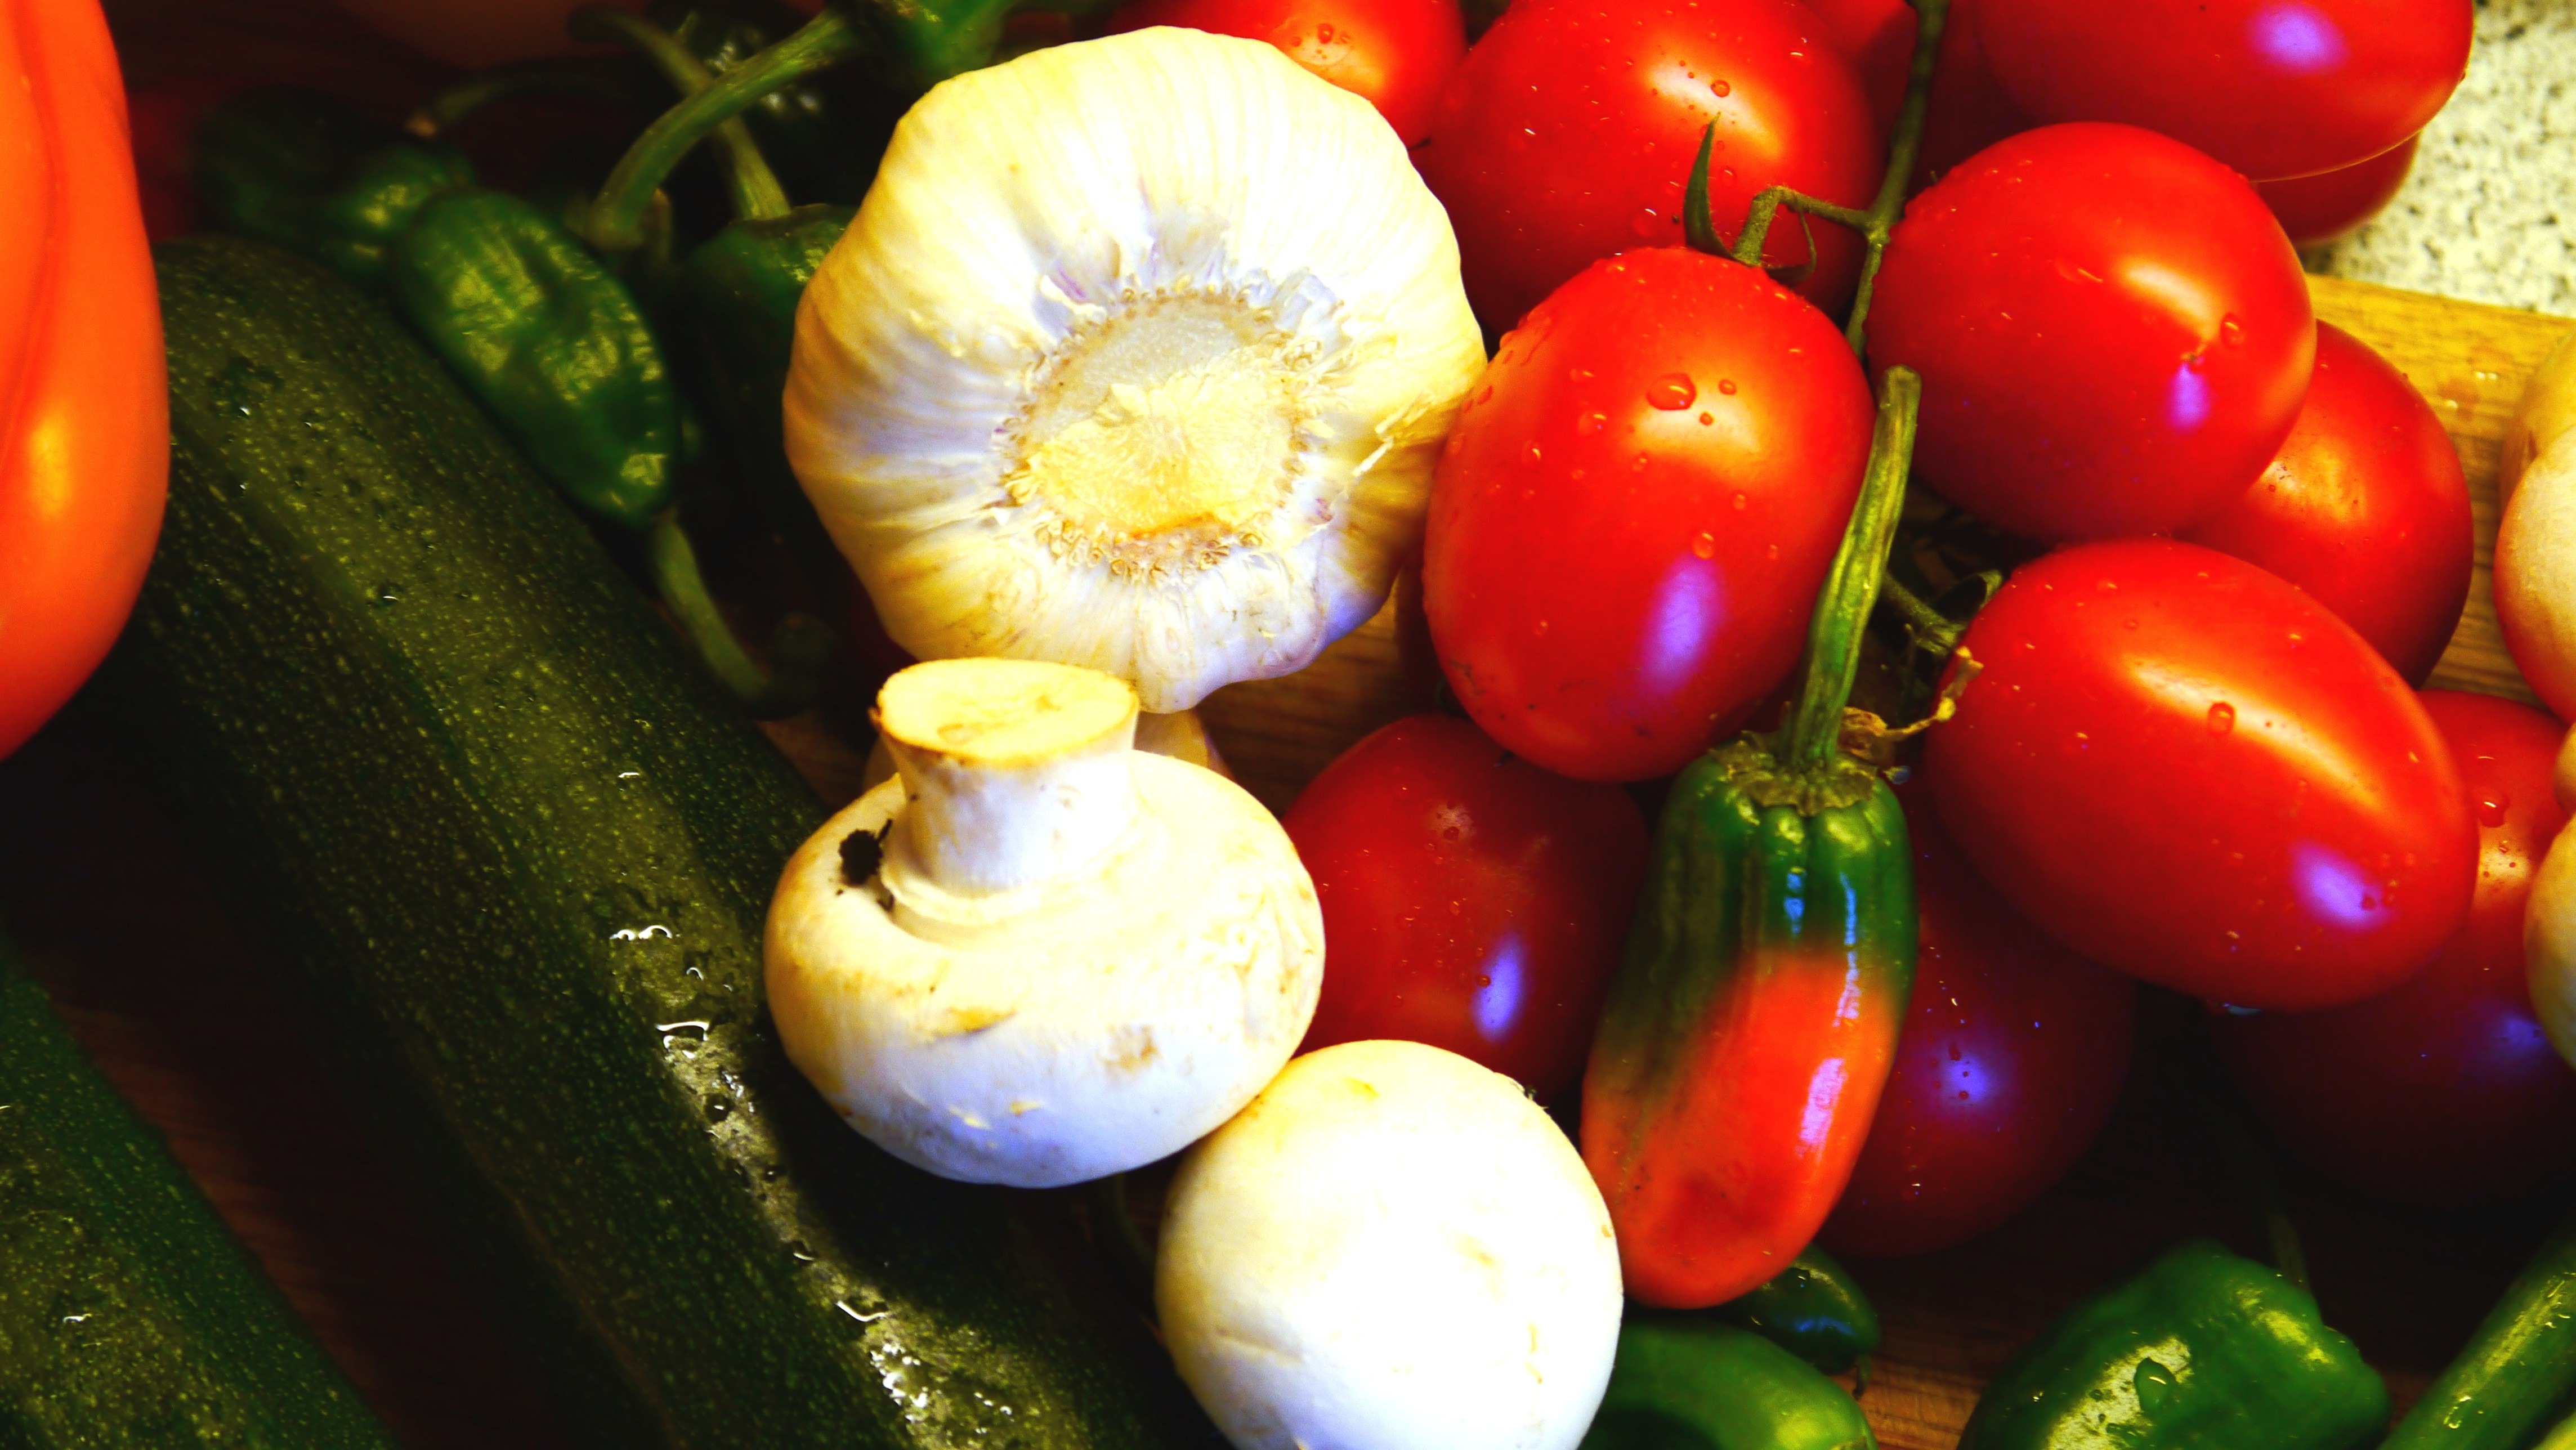
plant, fruit, flower, food, garlic, produce, vegetable, flora, vegetables, mushrooms, tomatoes, zucchini, macro photography, flowering plant, land plant